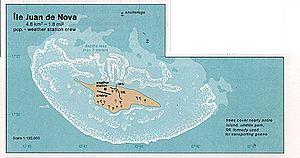
Carte d’île Juan de Nova dans l’océan Indien